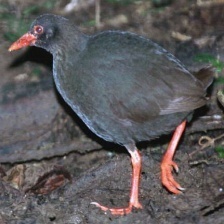
Species: OKINAWA RAIL
Scientific name: GALLIRALLUS OKINAWAE
ImageNet parent category: european_gallinule